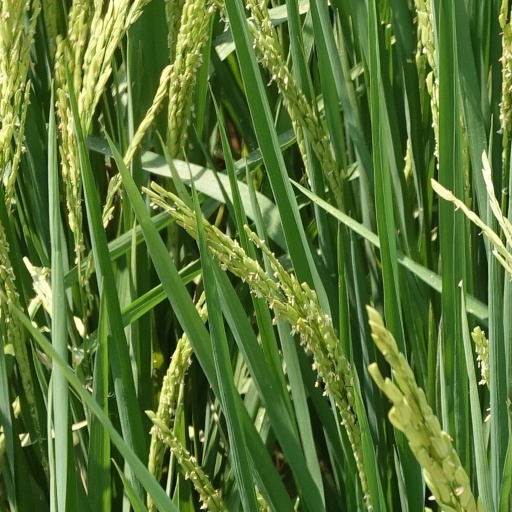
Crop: rice